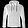
Label: Coat